Slitu Station

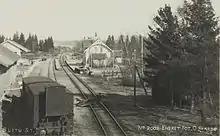
The station during the 1920s

A post office was opened at the station in 1883. The arrival of the railway made it possible to sell fresh milk in the capital. Slitu developed as one of the largest milk stations along the line, sending three to four full cars of milk each day. In addition to western parts of Eidsberg, Slitu served farms in Trøgstad. The caused the need for better roads and in 1890 and 1891 a new road was built to Trøgstad. An interlocking system was installed at the station on 18 May 1962. This was in use until 17 March 1969, when the passing loop was removed. The station subsequently became unstaffed.